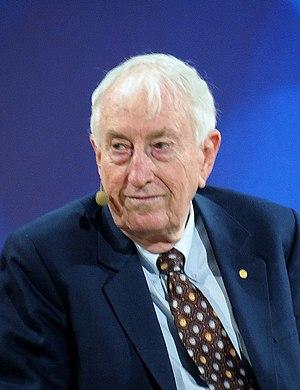
Peter C. Doherty, né le 15 octobre 1940 à Brisbane en Australie, est un chirurgien vétérinaire et biologiste Australien. Il reçoit le prix Nobel de physiologie ou médecine en 1996 pour ses travaux sur le complexe majeur d'histocompatibilité.